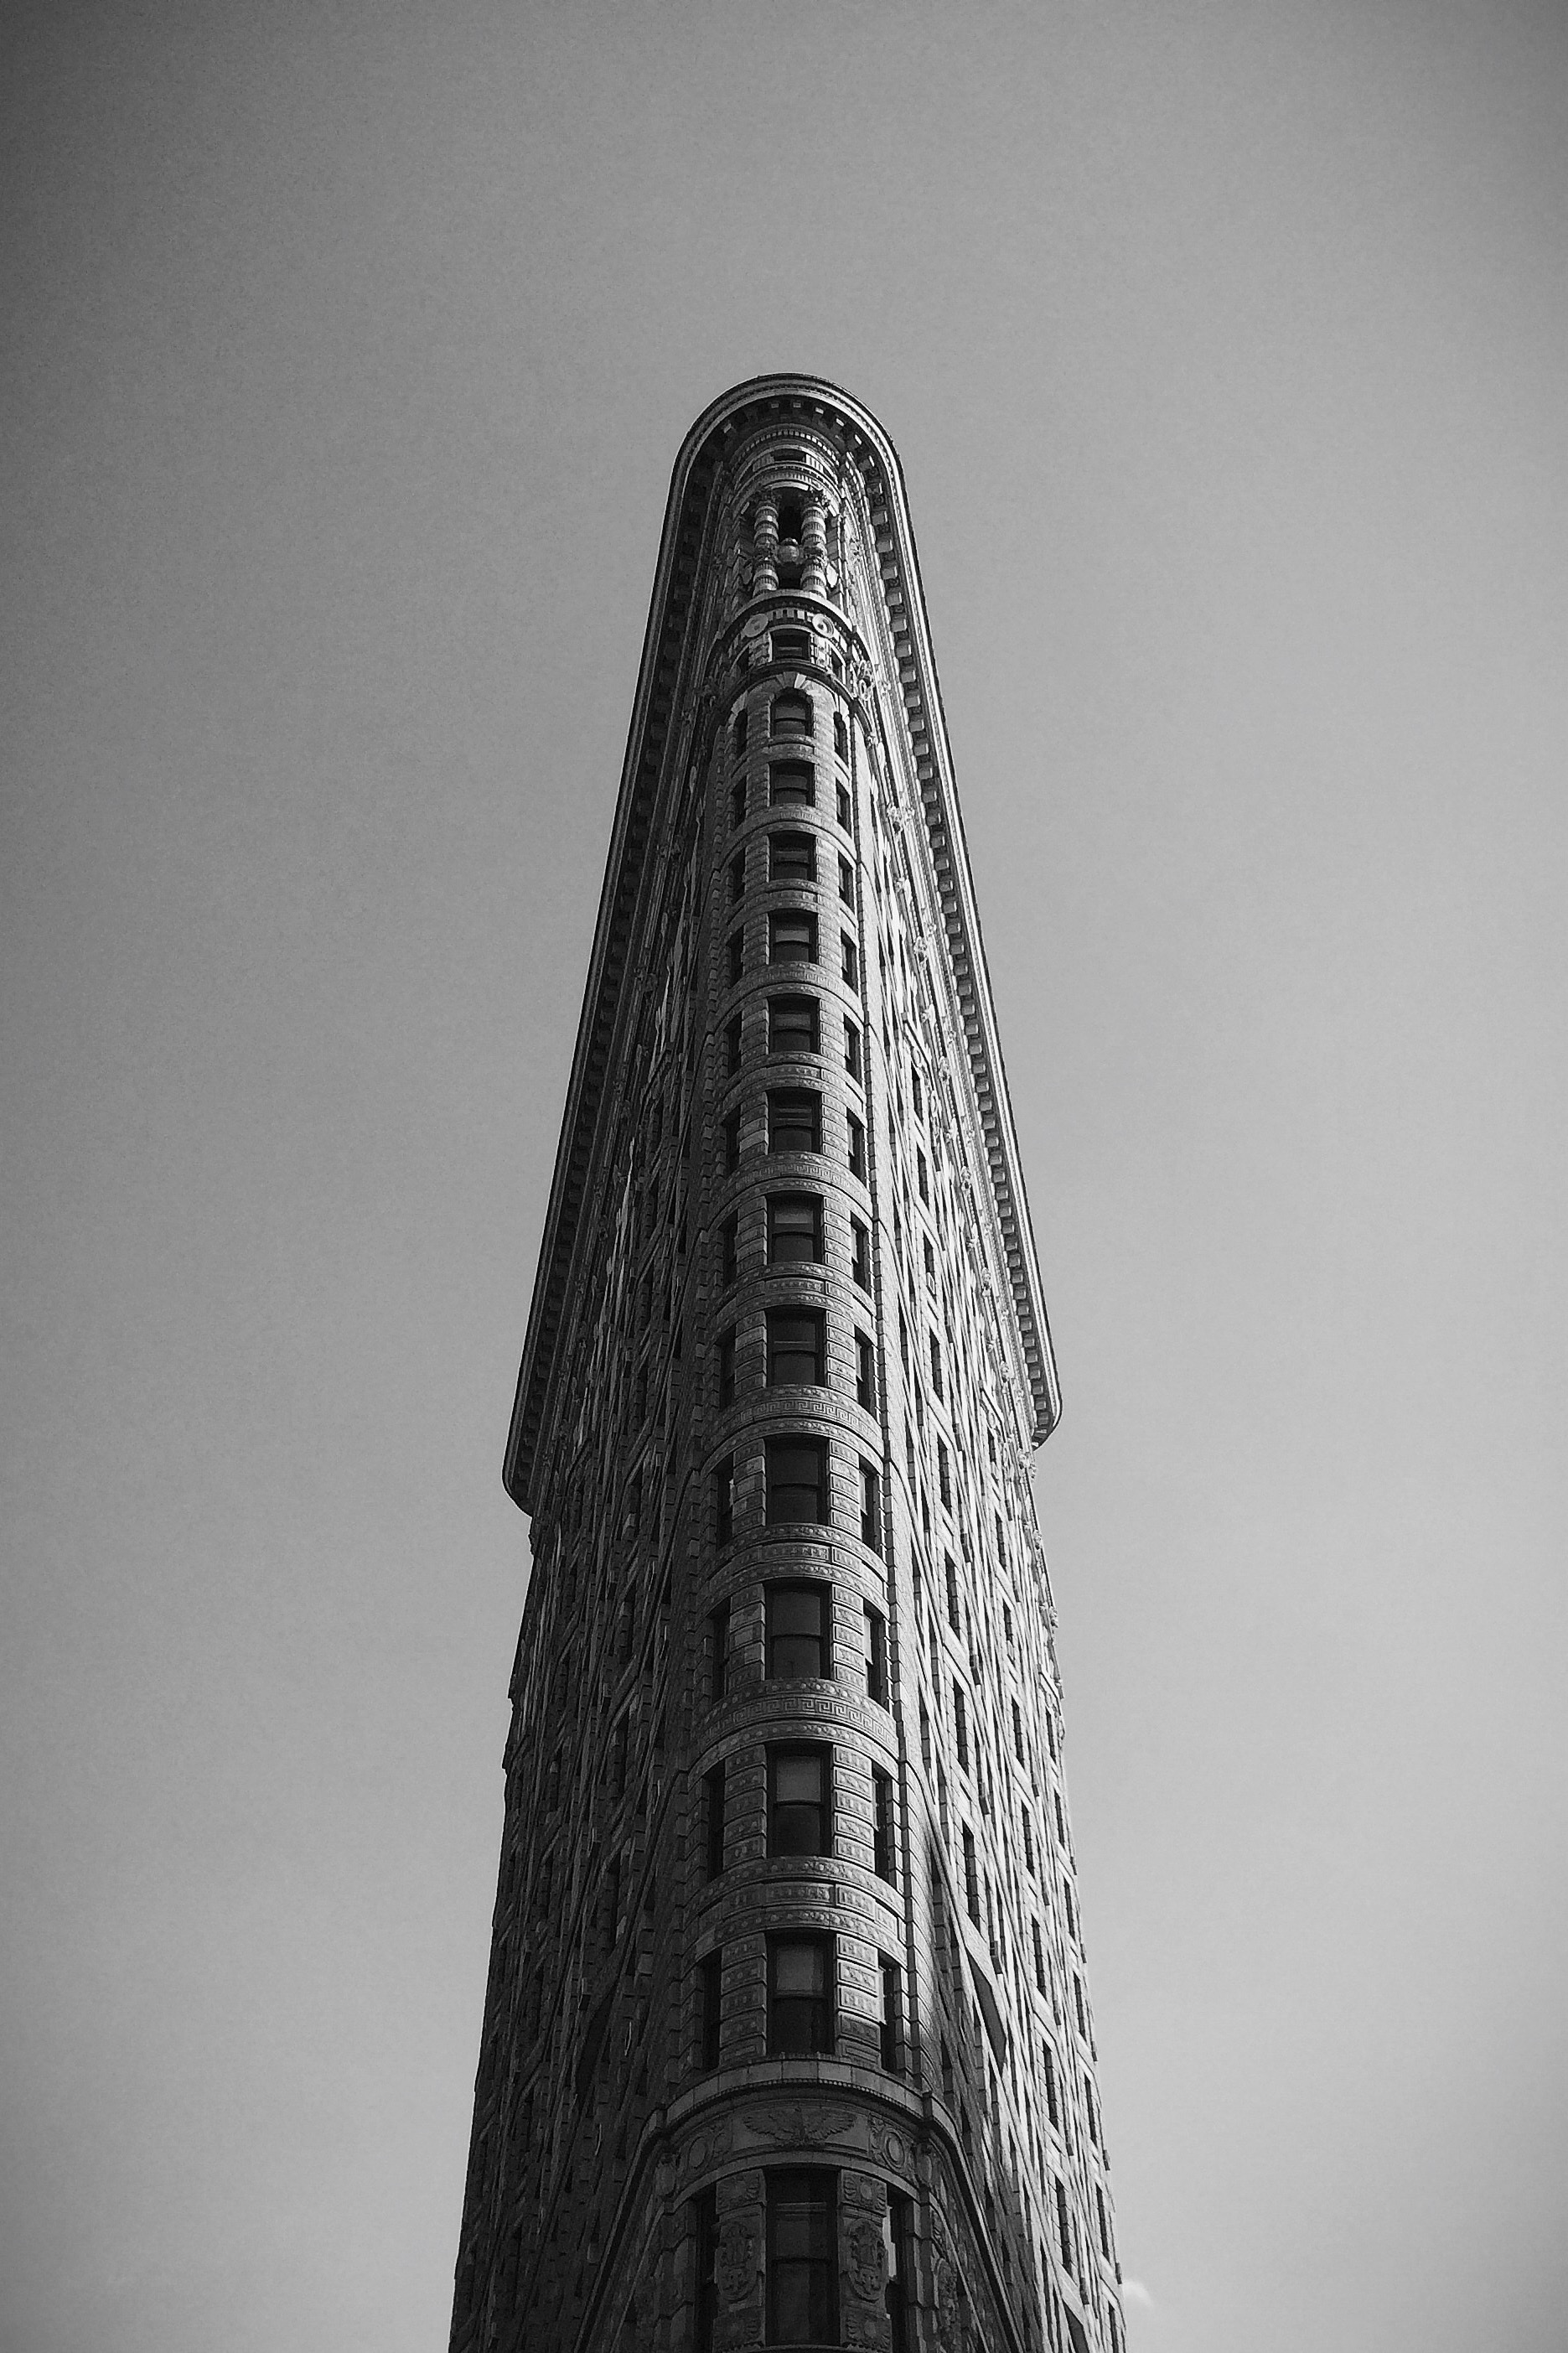
black and white, architecture, white, skyscraper, cityscape, line, reflection, tower, landmark, black, monochrome, tower block, symmetry, shape, metropolis, monochrome photography